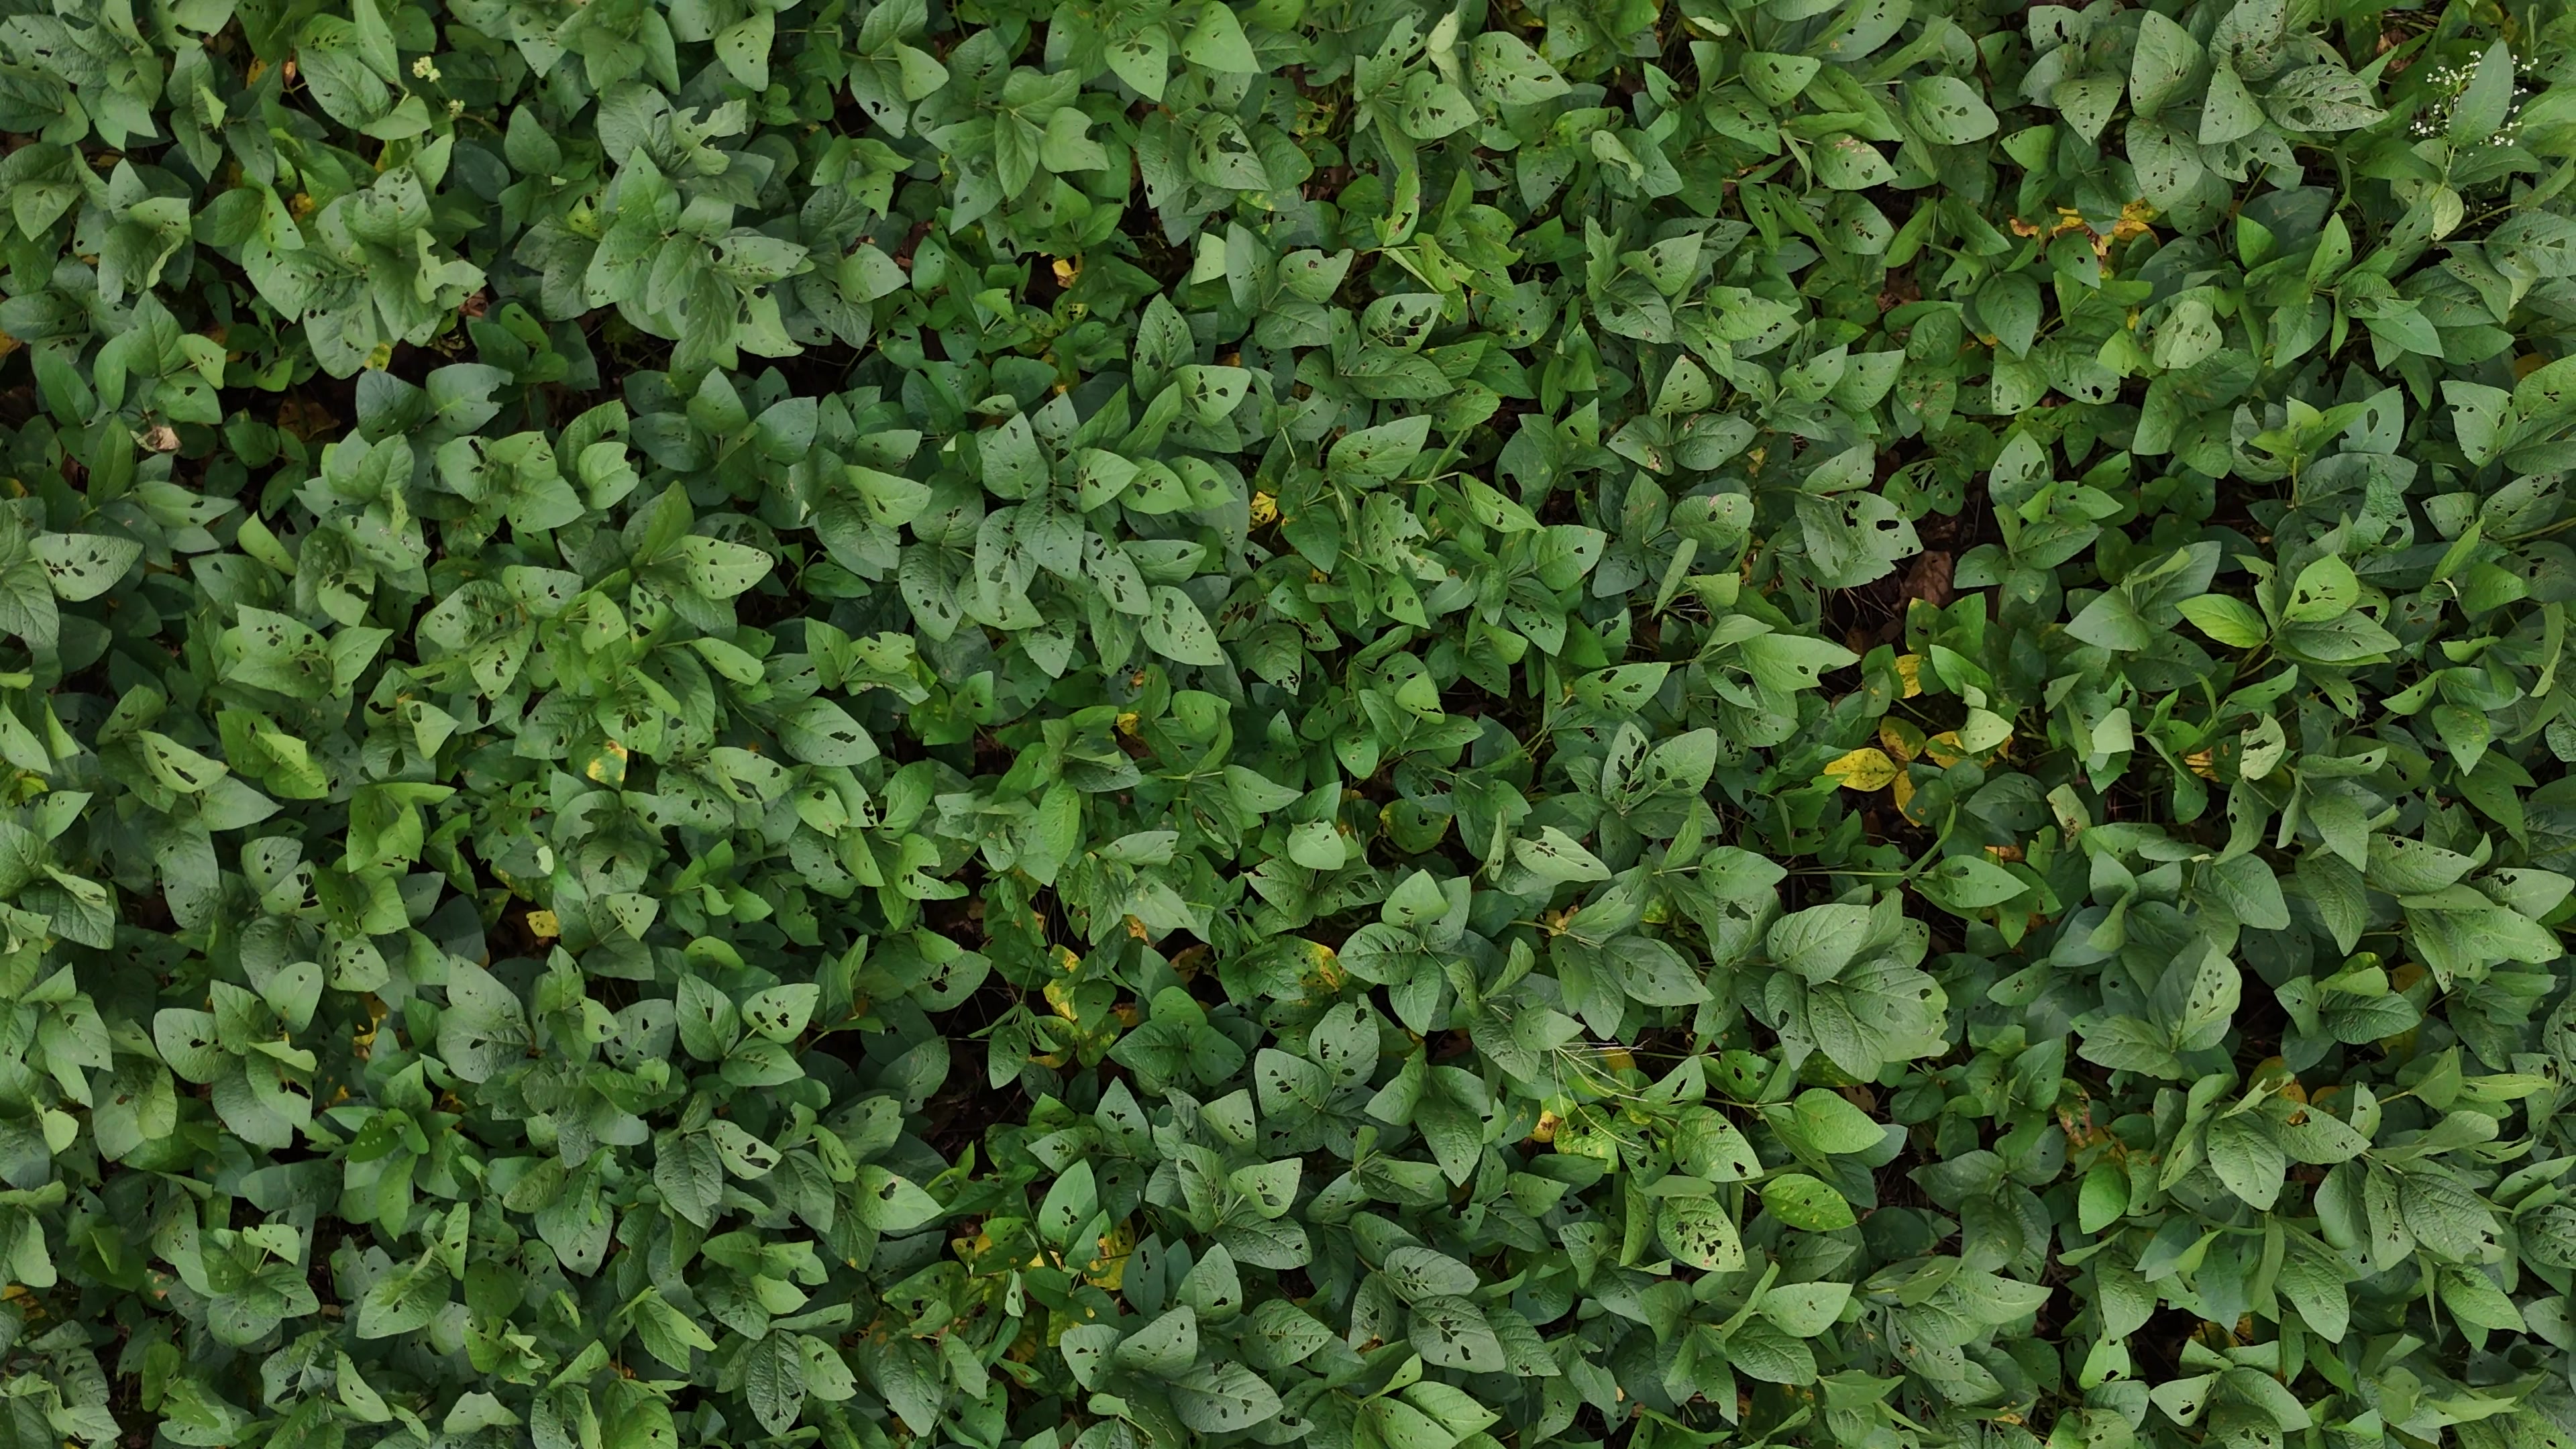
Label: Rust